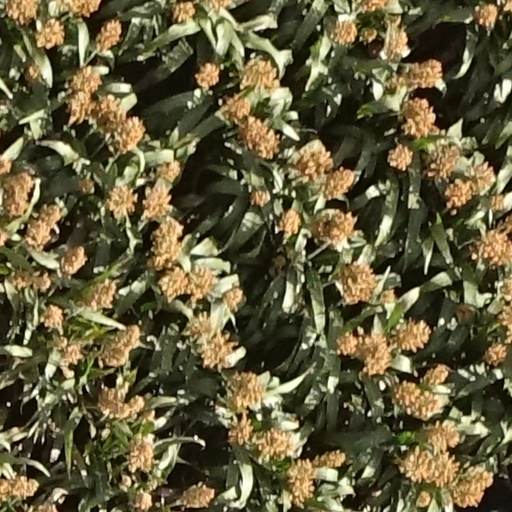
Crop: sorghum